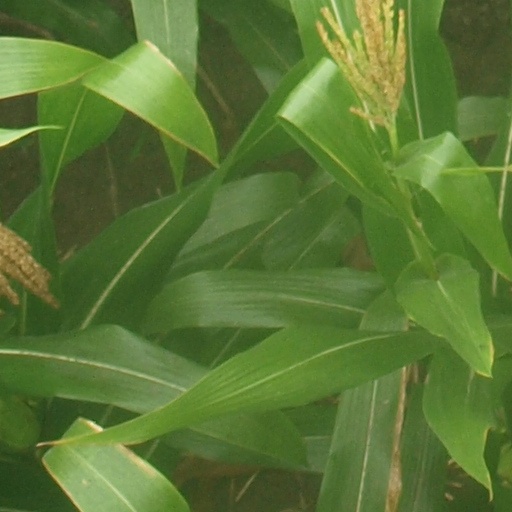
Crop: maize; corn